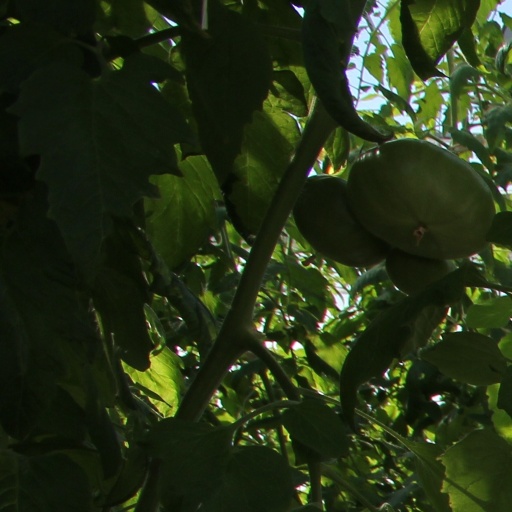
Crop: tomato